August Franz Globensky

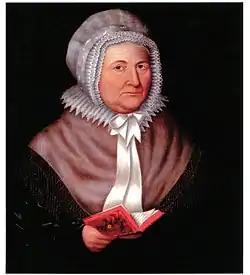
Marie-Françoise Globensky, by Roy-Audy, c 1812-1815

After the defeat at Bemis Heights, his company disbanded. Rather than return to Europe, he settled in Verchères, Quebec. He was one of the first Polish settlers in Canada. There, he married Françoise Brousseau and had sixteen children. The Church required him to present proof of Catholic baptism before his marriage could be solemnized, so he wrote to his father in Berlin for documentation. His baptismal certificate was forwarded, signed by his godfather, the sixth Prince Lobkowicz, Ferdinand Philip.